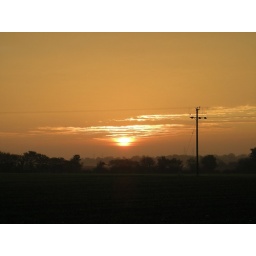
taken last year, still love how golden the sky was and the mist in the distance